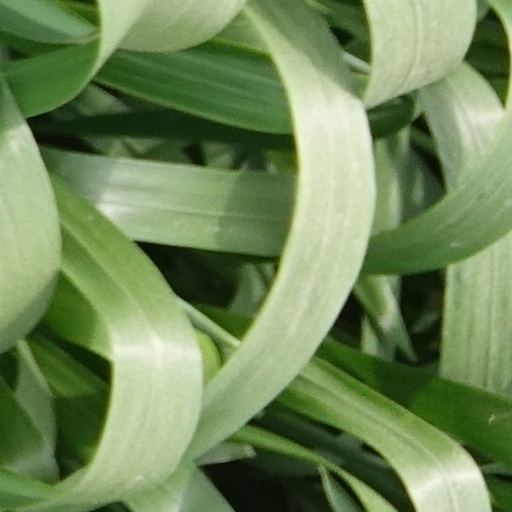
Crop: wheat